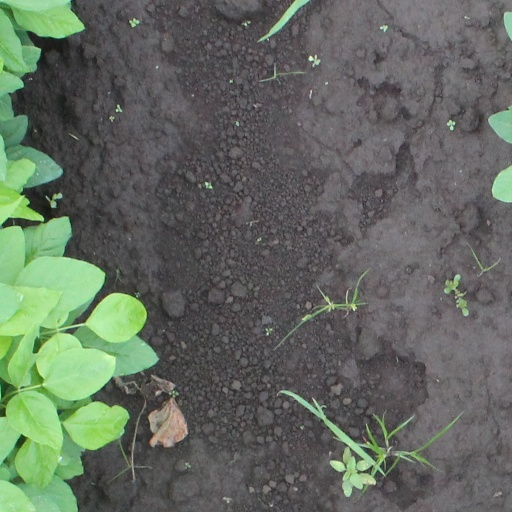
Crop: soybean